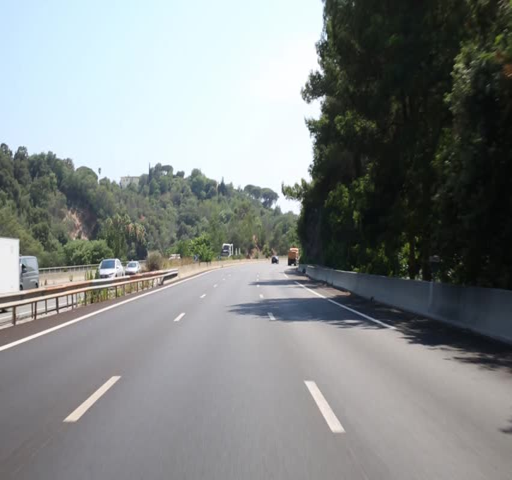
movement on the wide - lane road in the forest at summer